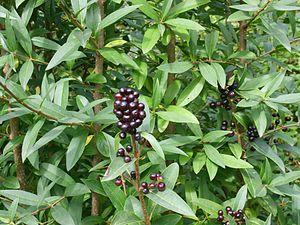
Les cent espèces envahissantes parmi les plus nuisibles du monde sont recensées dans une liste élaborée par le Groupe de spécialistes des espèces envahissantes de la Commission de la sauvegarde des espèces de l'Union internationale pour la conservation de la nature, dans le but de sensibiliser sur la complexité, l'importance et les effets des espèces exotiques envahissantes. Cette liste est citée dans diverses publications scientifiques.